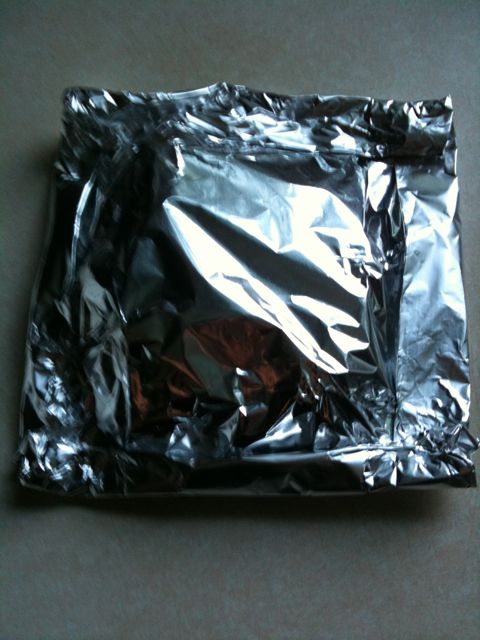
Waste category: metal